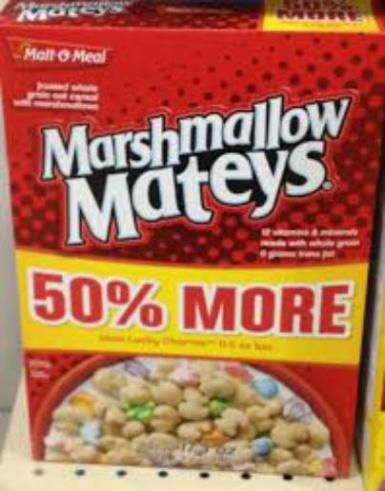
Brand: marshmallow mateys
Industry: Food